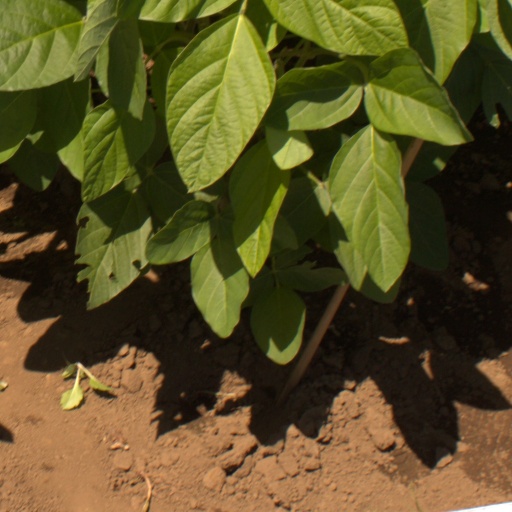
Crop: soybean